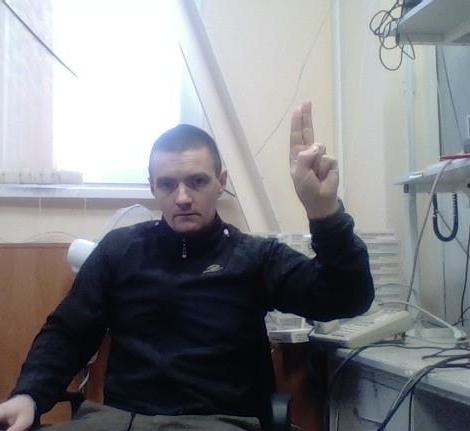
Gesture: two_up